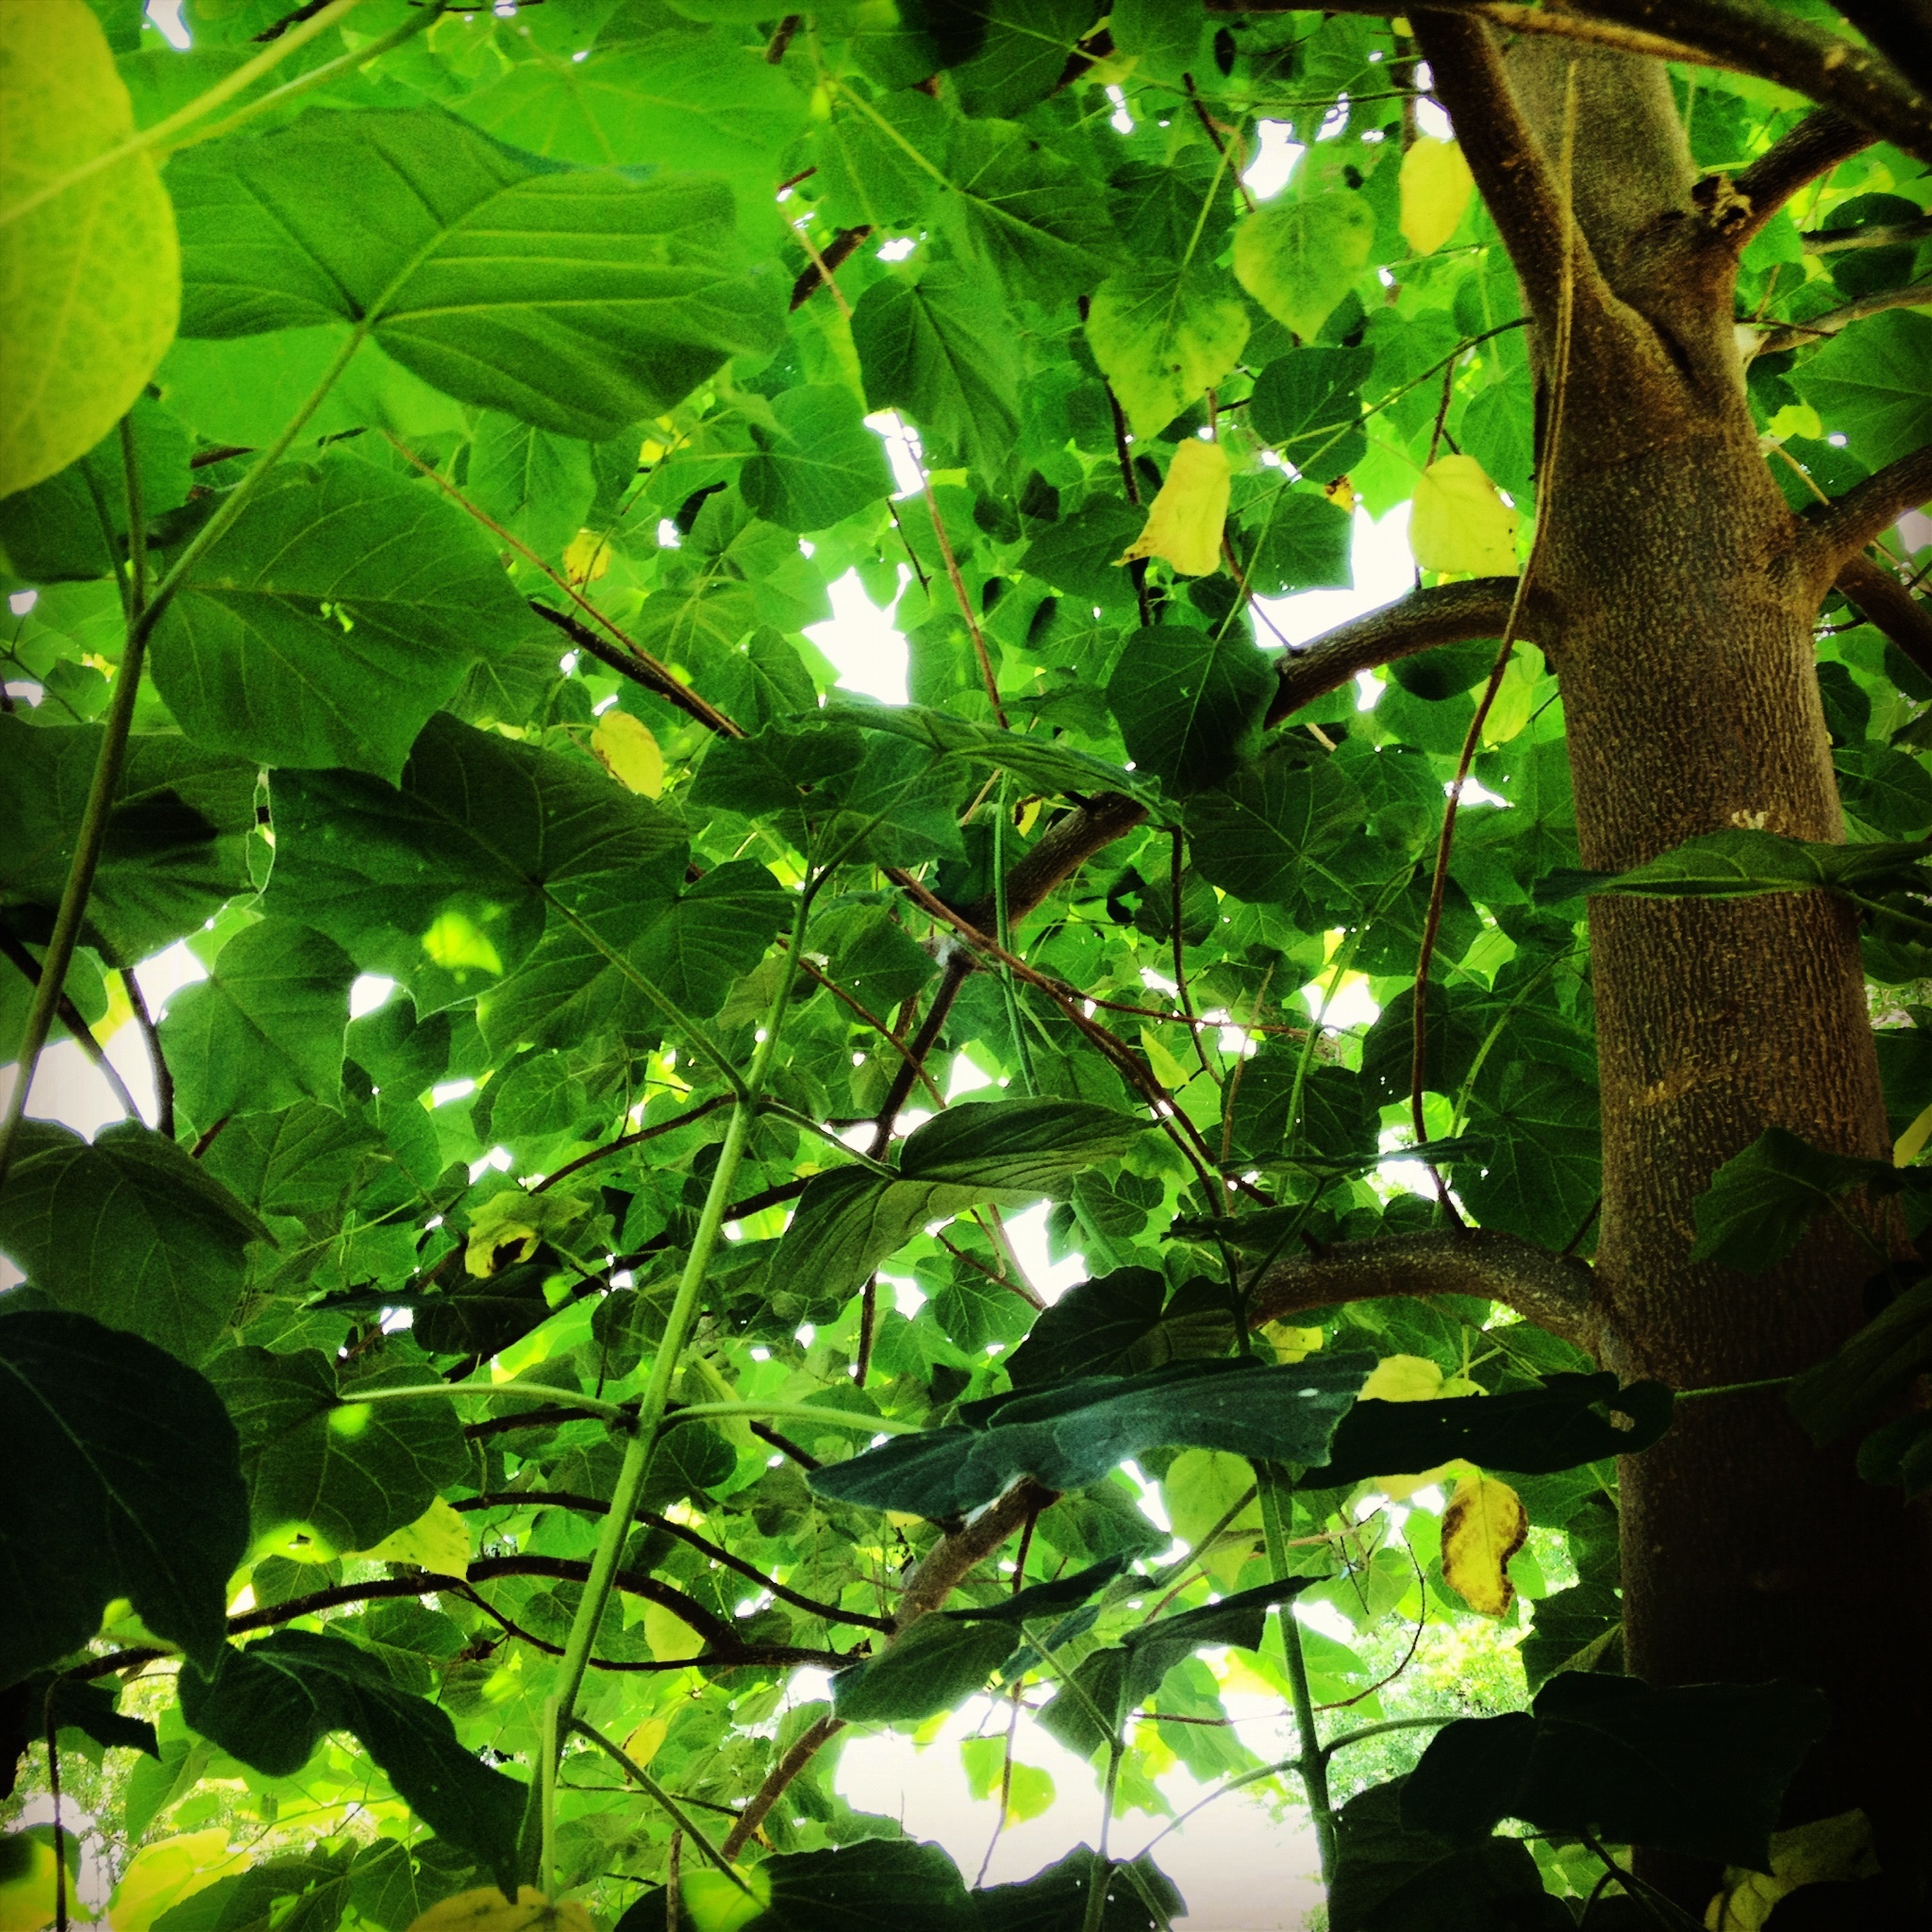
tree, forest, branch, plant, sunlight, leaf, flower, food, green, jungle, produce, botany, rainforest, deciduous, habitat, flowering plant, maidenhair tree, woody plant, land plant